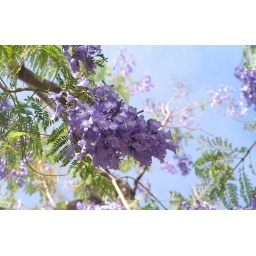
up in a tree flowers in AZ